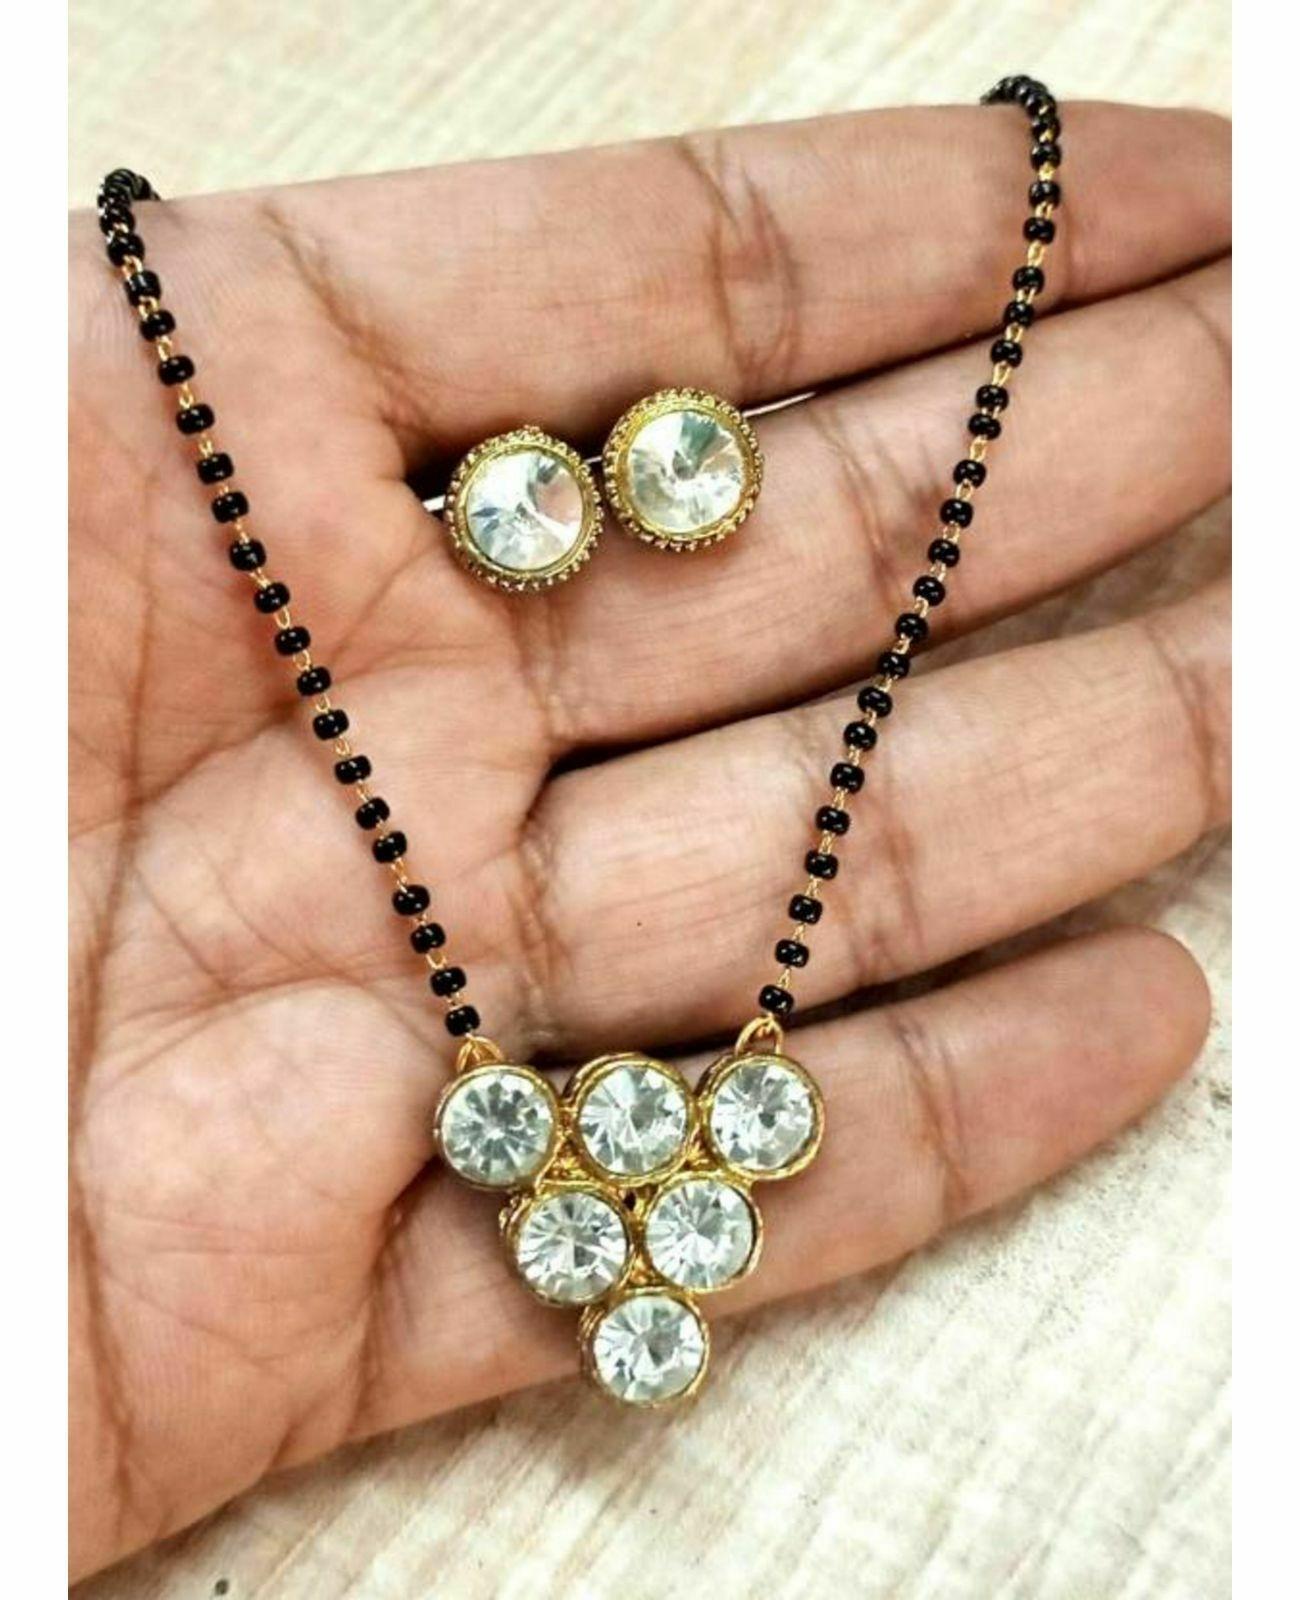
 Jn Handicraft Alloy Copper-Plated Maroon, Green Jewel Set For Women And Girls
Type: Necklaces
Brand: JN HANDICRAFT
Price: Rs. 410
 Women love jewellery, specially traditional jewellery adore a women. They wear it on different occasion. They have special importance on ring ceremony, wedding and festive time. They can also wear it on regular basics. Make your moment memorable with this range. This jewel set features a unique one of a kind traditional embellish with antic finish.
Features: Color- maroon, green,Material- alloy
Included: Pair of 1 x Earring 1 x Necklace Set